Memramcook-Lakeville-Dieppe

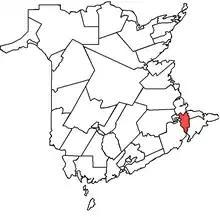
Memramcook-Lakeville-Dieppe in relation to other New Brunswick Provincial electoral districts

Memramcook-Lakeville-Dieppe was a provincial electoral district for the Legislative Assembly of New Brunswick, Canada.